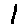
Label: 1